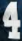
Number: 4